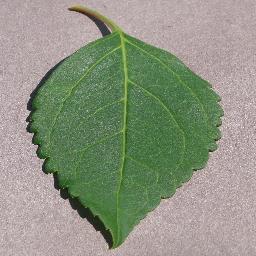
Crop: cherry
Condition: (including_sour)_healthy